Juju (Finnish rapper)

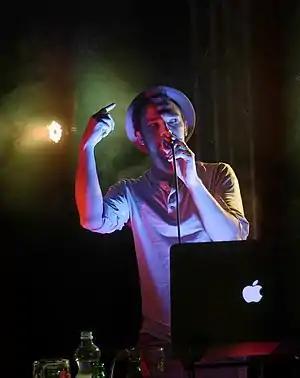
Juju

Julius Sarisalmi, professionally known as Juju, is a Finnish rapper. To date, he has released four solo albums, the latest of which in June 2014. Juju has also appeared as a featured guest on songs by such artists as Julma-Henri, Teflon Brothers and Aste.